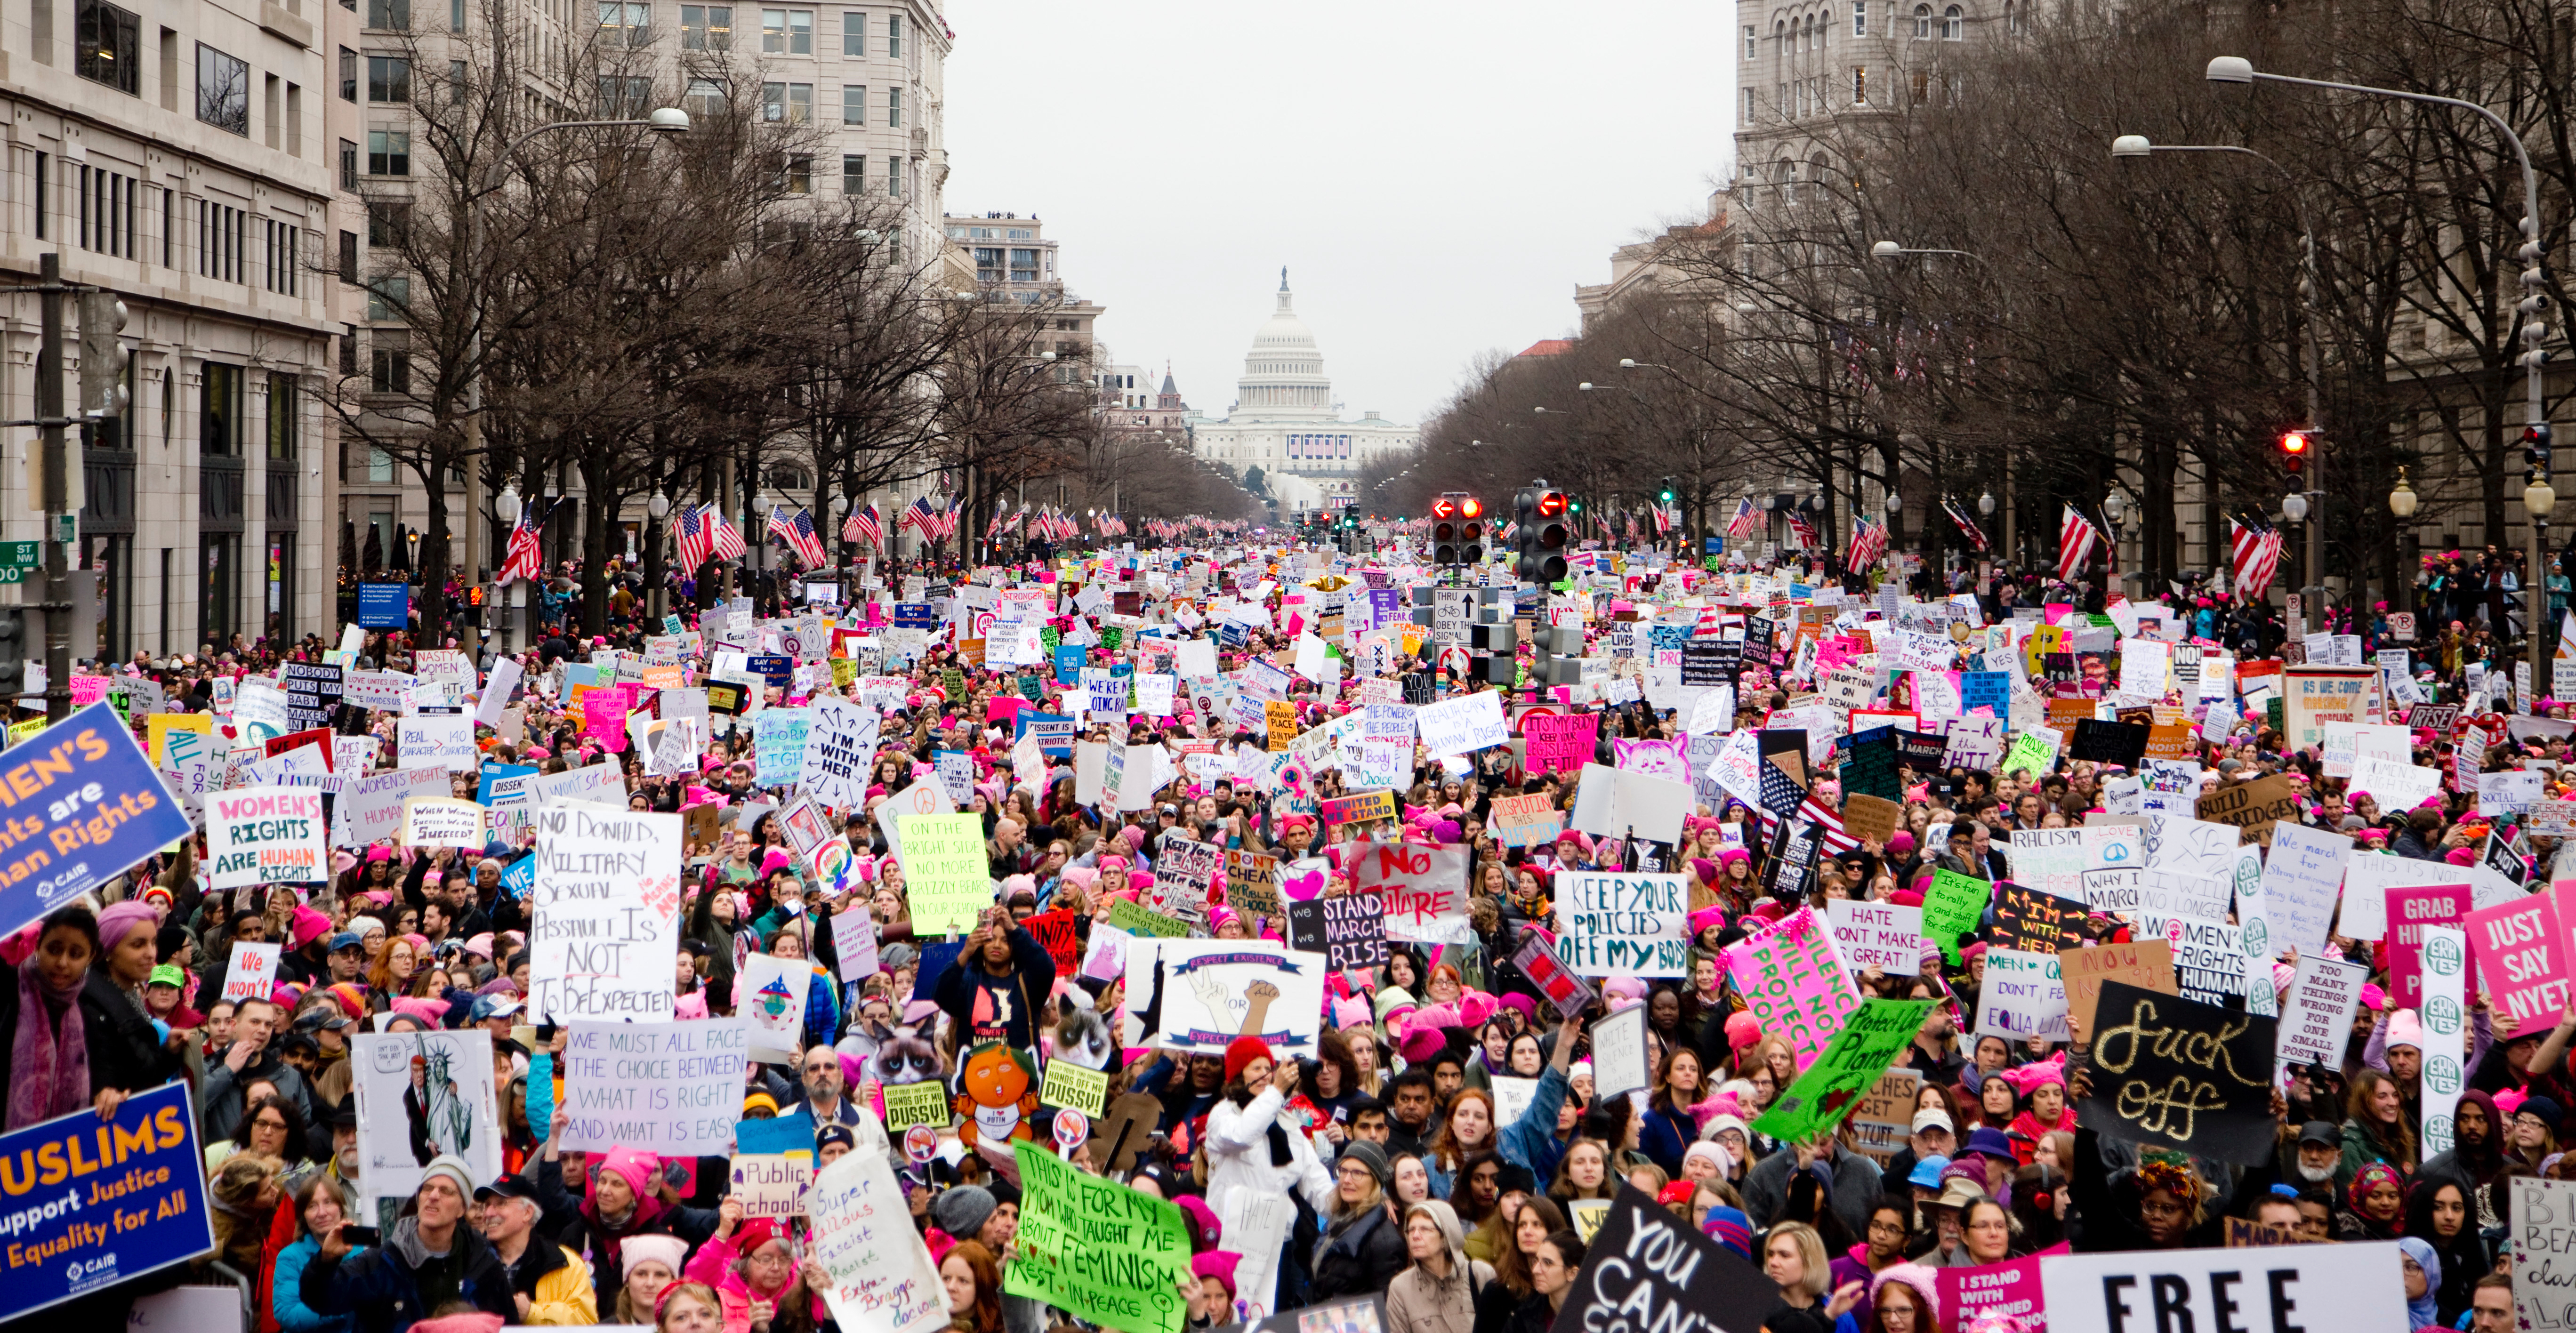
people, crowd, sign, festival, march, demonstration, protest, capitol